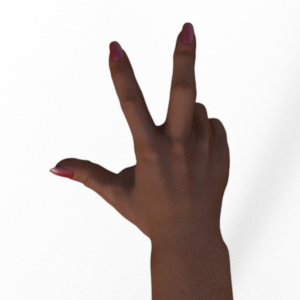
Label: scissors